Pontifical Gregorian University

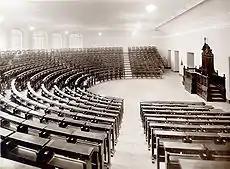
"Aula magna" (great hall) at Gregorian University (1930)

In 1773, following the suppression of the Society of Jesus throughout Europe, the Jesuits were forced to cede control over the Gregorian University to the Diocese of Rome. But Pope Leo XII returned the Gregorian to Jesuit control on 17 May 1824 after the reestablishment of the Society of Jesus.